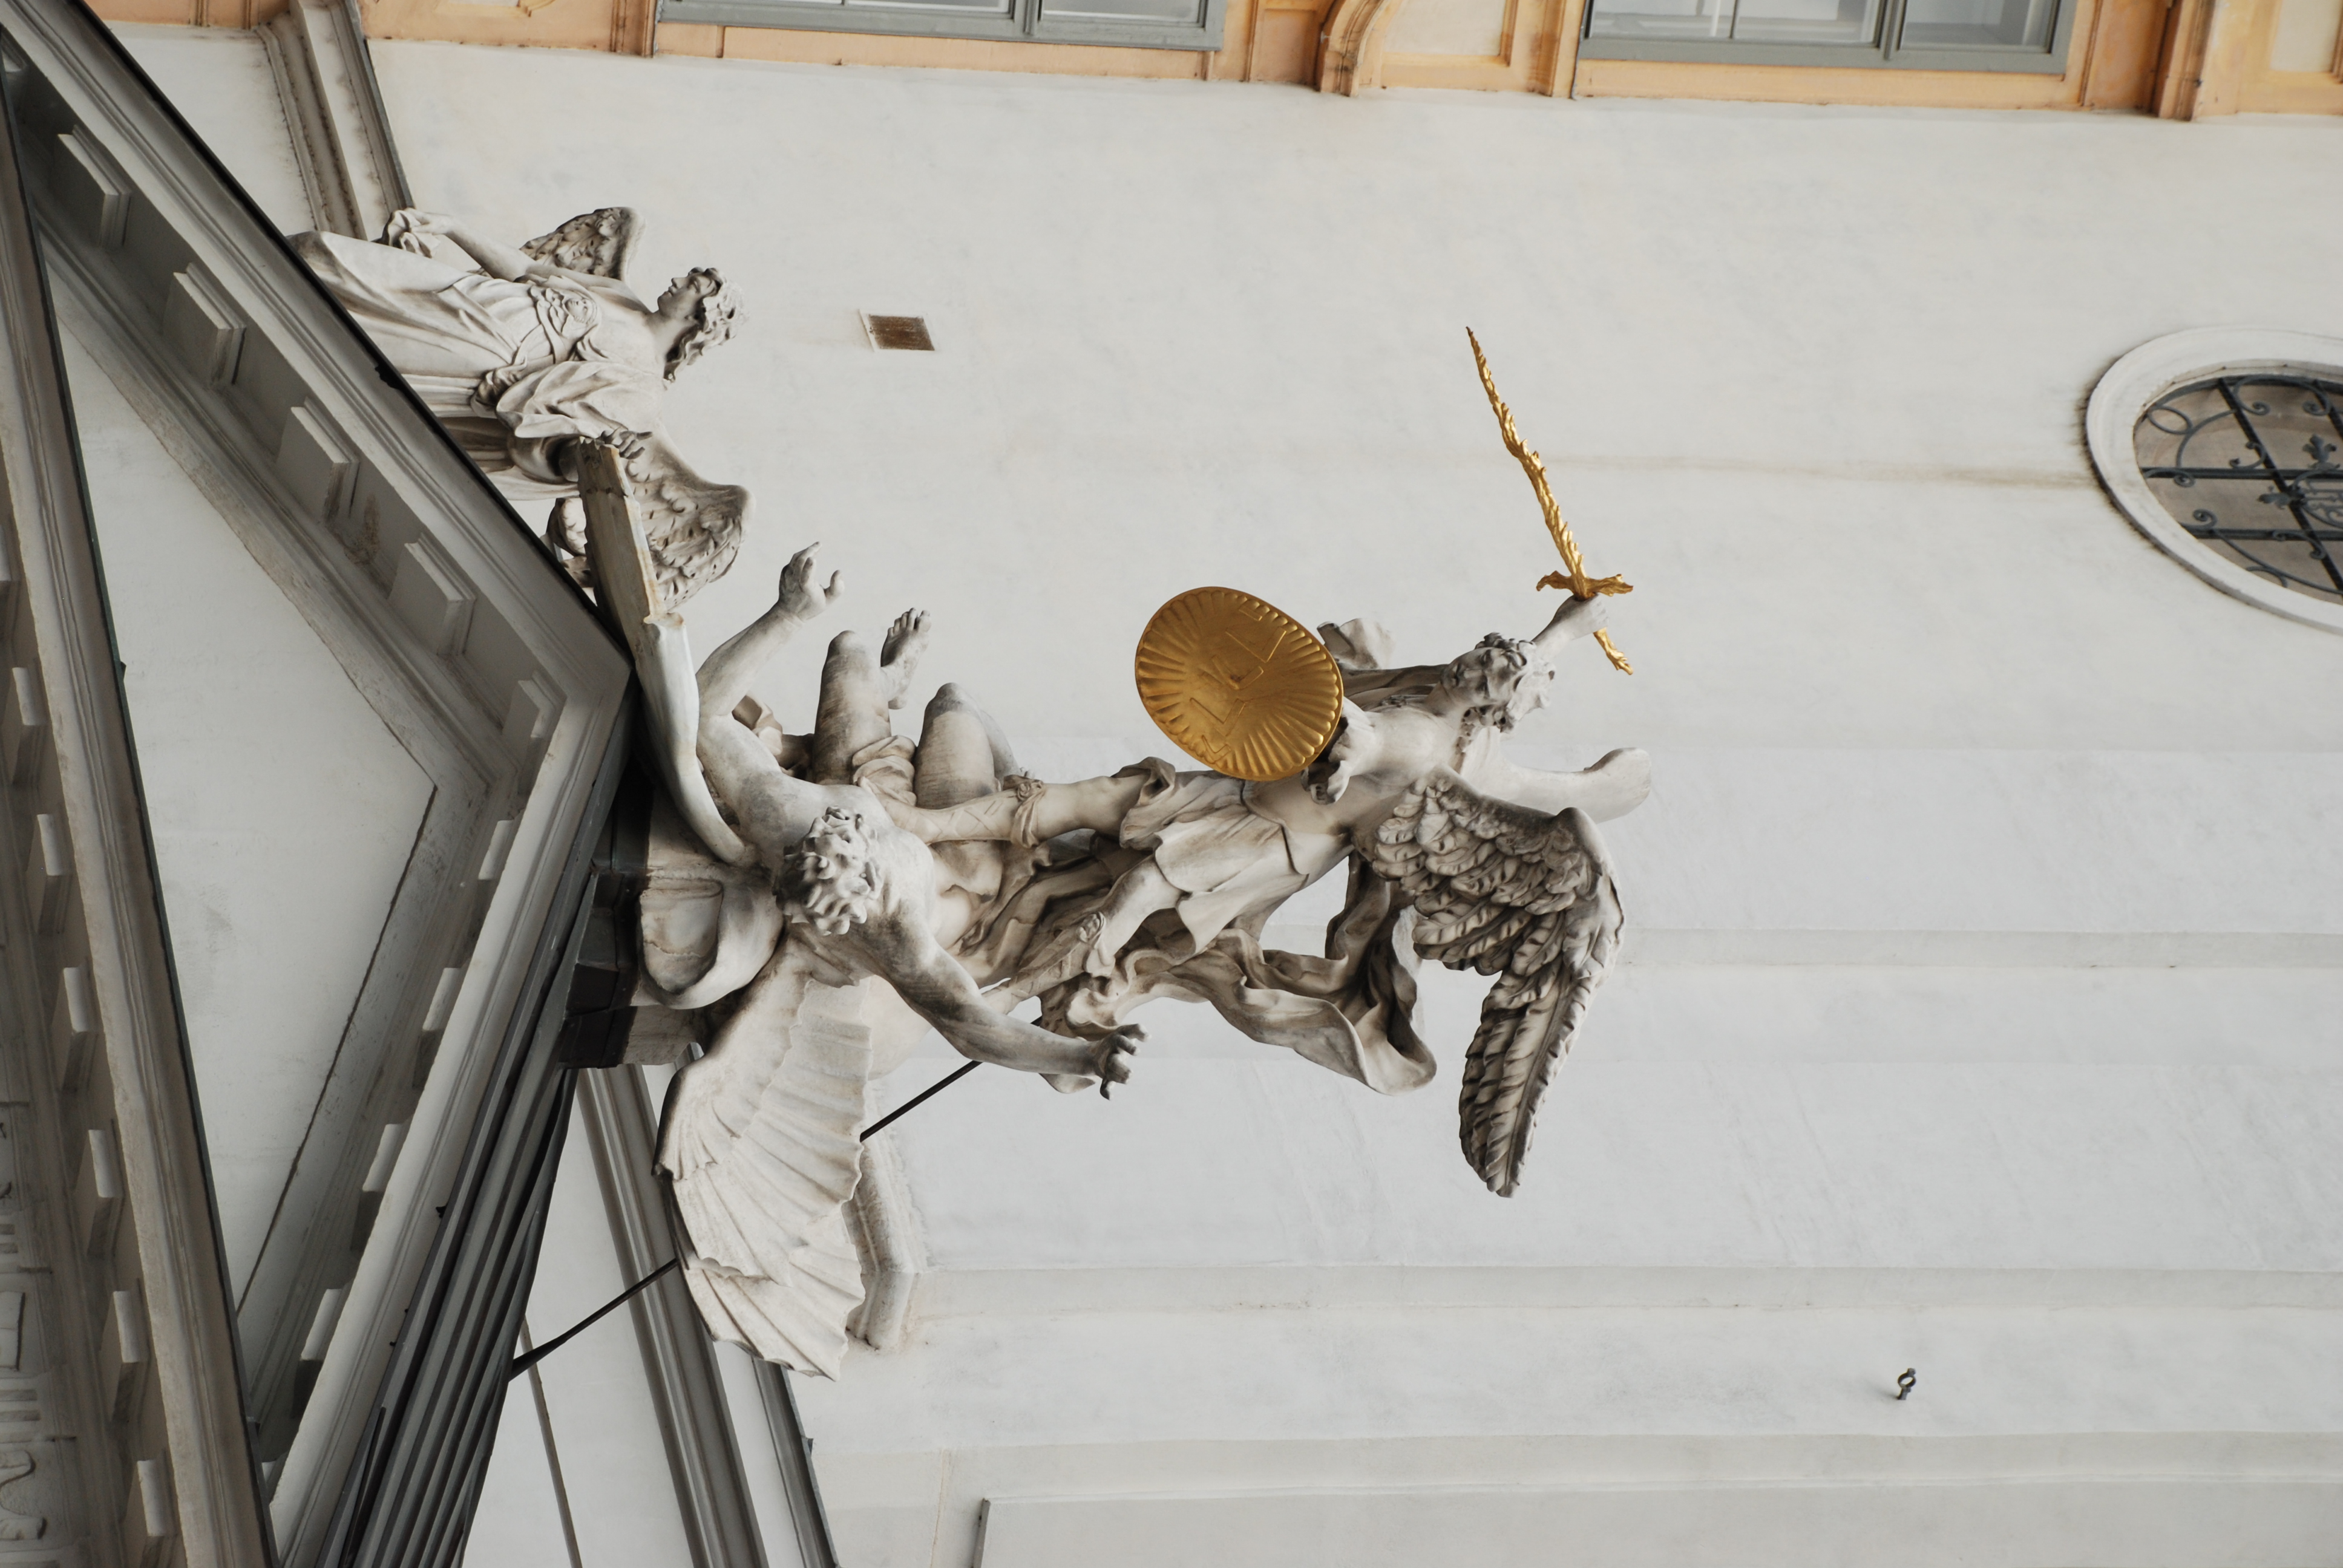
wood, city, monument, cityscape, europe, statue, nikon, lighting, austria, sculpture, art, vienna, tourist attraction, carving, d80, cityscapes, wien, nikond80, osterreich